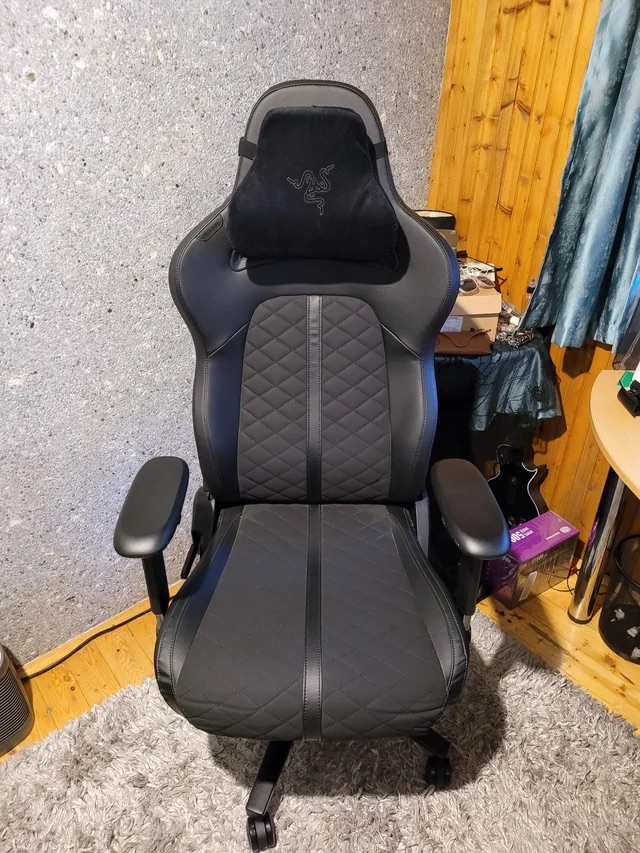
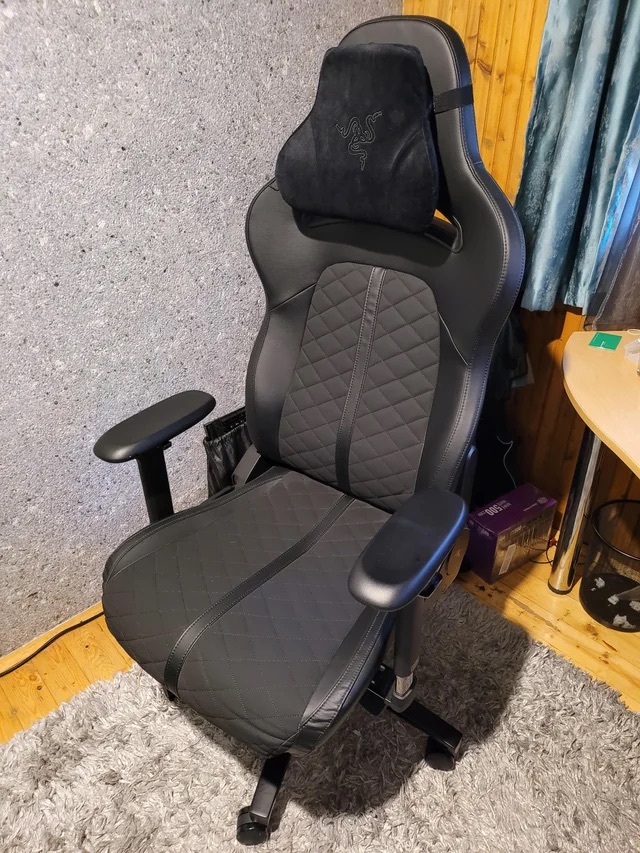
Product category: items_chair
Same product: yes